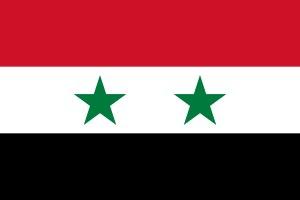
Le nationalisme arabe est une réclamation de l'héritage commun au monde arabe, selon laquelle tous les Arabes sont unis par une histoire, une culture et une langue commune.